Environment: real
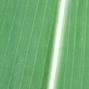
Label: healthy